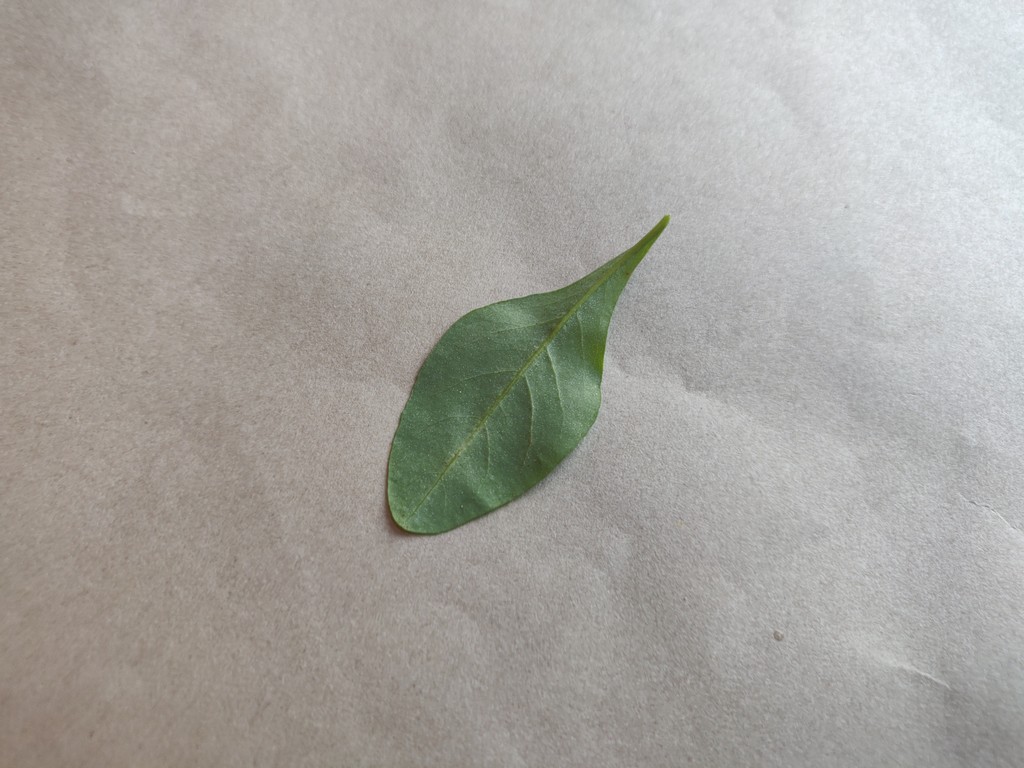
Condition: Healthy
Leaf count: single
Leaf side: back